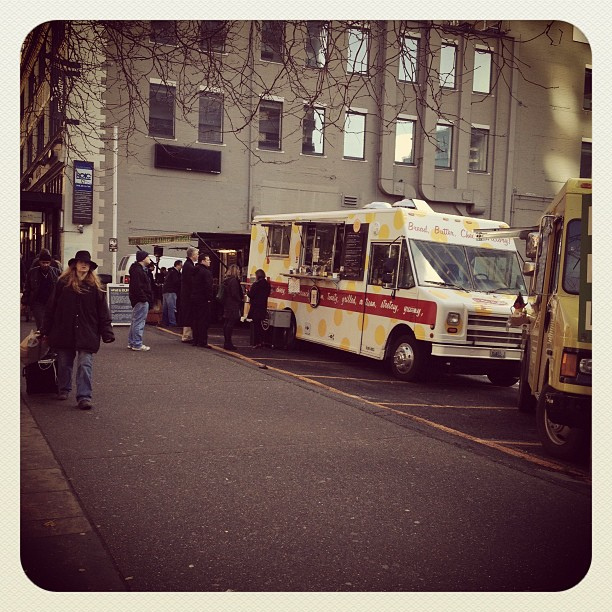
there is a food truck parked behind another truck

A food truck parked in a parking lot near a tall building.

A group of people on a street with a truck.

White food truck with people standing in front of it.

A food truck with several people making selections at it.